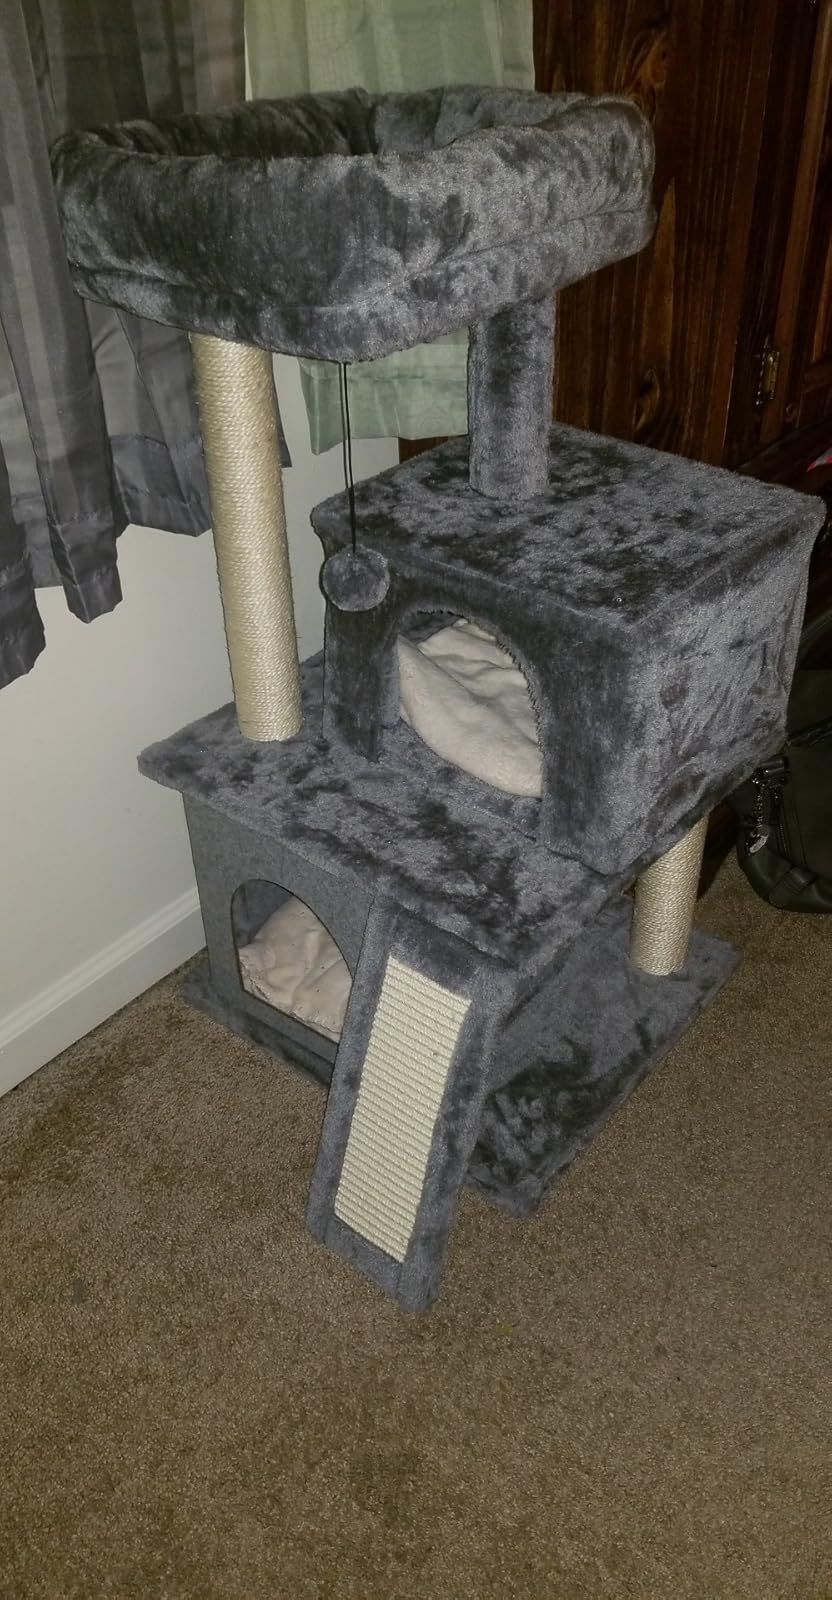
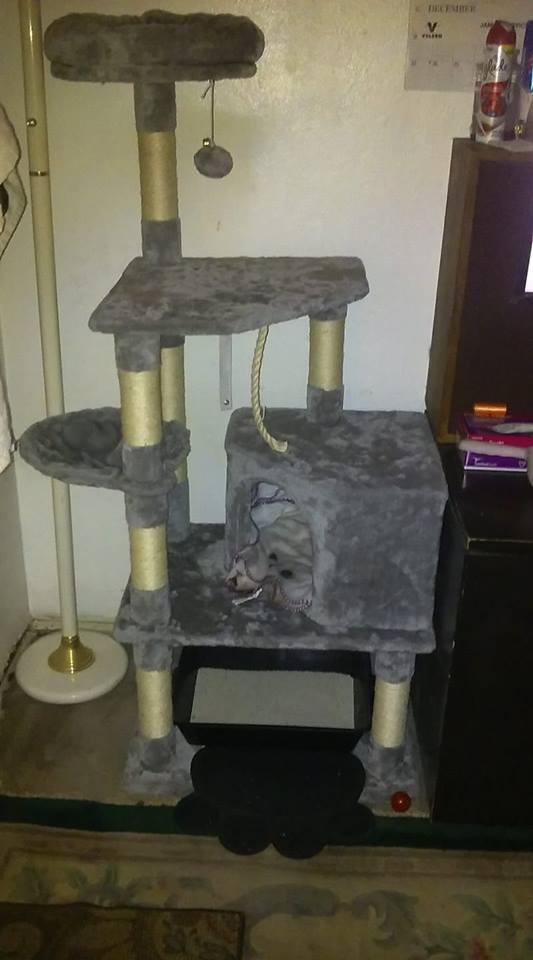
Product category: items_cat tree
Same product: no